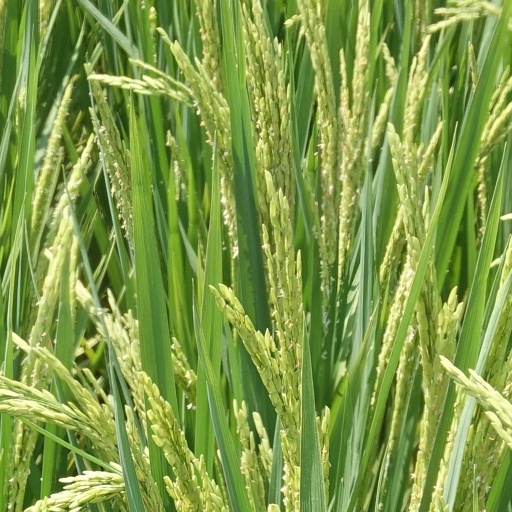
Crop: rice